Thomas Tenison

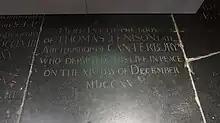
Memorial in the floor of the deconsecrated church of St Mary-at-Lambeth, which is next to the entrance of Lambeth Palace, London

In 2016, during the refurbishment of the Garden Museum, which is housed at the medieval church of St Mary-at-Lambeth, 30 lead coffins were found; one with an archbishop's red and gold mitre on top of it. Two archbishops were identified from nameplates on their coffins; with church records revealing that a further three archbishops, including Tenison, were likely to be buried in the vault.